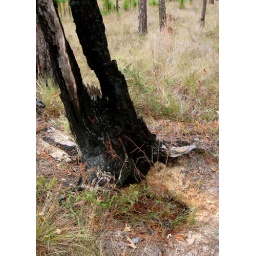
Burned out pine with a critter home below it.